Battle of Balikpapan (1945)

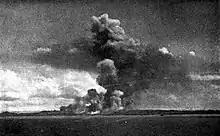
Burning oil refineries at Balikpapan

Despite the early capture of the airfields at Sepinggang and Manggar, it was not until 15 July that the first RAAF Spitfire fighters began operating, and ultimately the airfields could not be used for bombing operations. Additionally, much of the port area and oil producing facilities were heavily damaged by the pre-invasion bombardment and by Japanese sabotage efforts, rendering them useless to the Allies in the short term. Politically, the damage inflicted on the infrastructure strained the relationship between the Australians and the returning Netherlands East Indies government. Additionally, the oilfields that supplied the damaged refineries – those around Sambodja and Sangasanga – remained in Japanese hands until the end of the war, thereby negating what little benefit the Allies gained in securing the refineries.